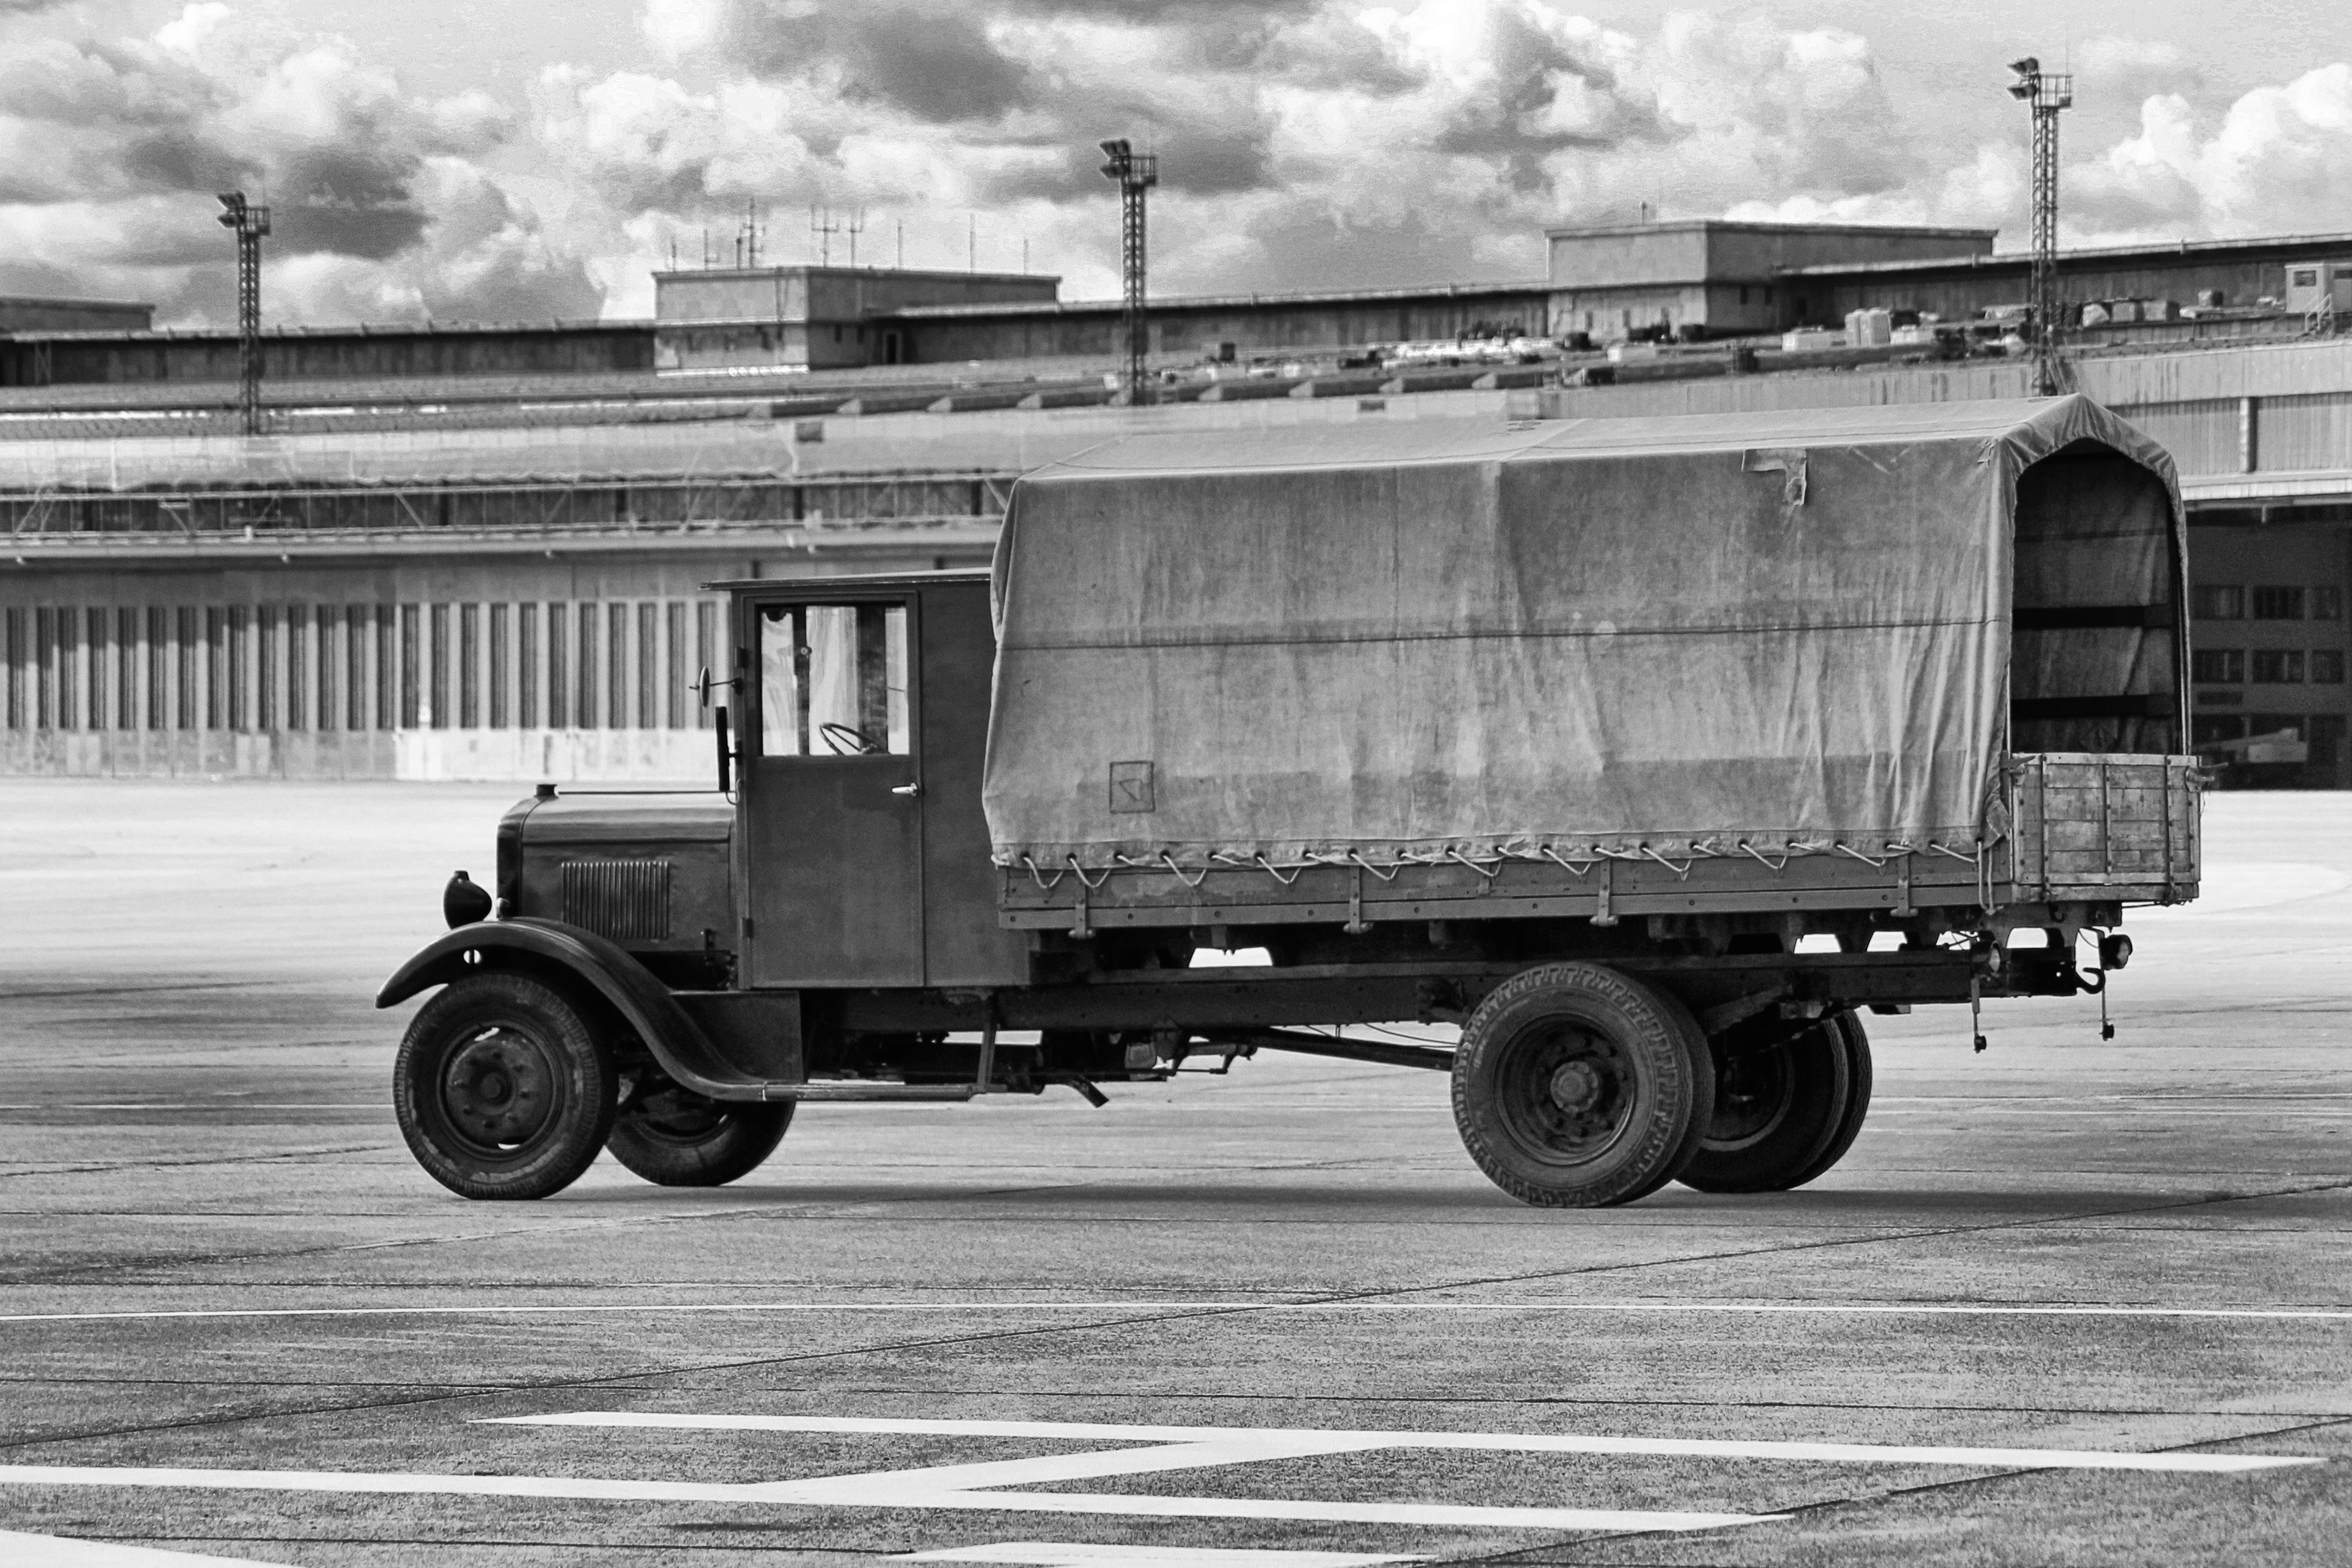
black and white, transport, truck, vehicle, monochrome, locomotive, historically, long hauber, german empire, monochrome photography, mode of transport, rolling stock, railroad car